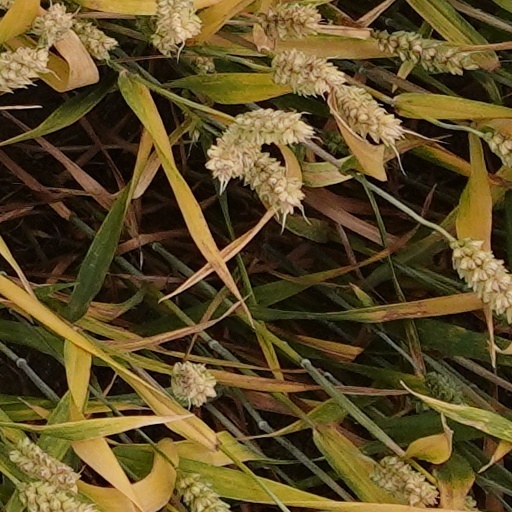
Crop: wheat